Giant oarfish

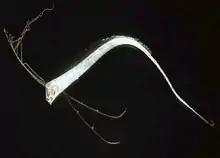
"R. glesne" juvenile

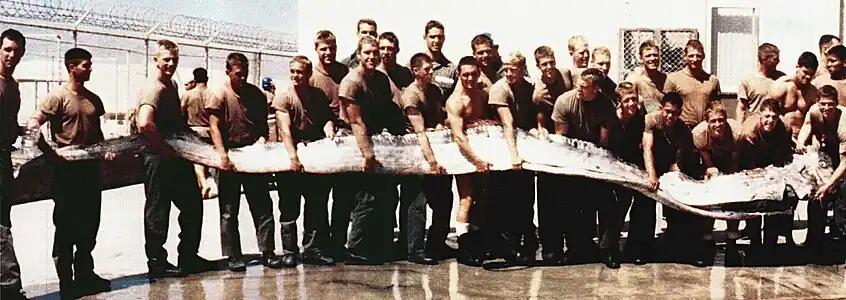
United States Navy SEAL trainees display a giant oarfish discovered by their instructor on the beach of Naval Amphibious Base Coronado in 1996. The fish in this image is falsely purported to be "Payanak" or the "Queen of the Nagas," killed by US forces in Laos in 1973. The fish is an "R. russelii."

The only reliable record of the early stages of "Regalecus" is a report of eggs from the western Pacific, identified using DNA barcoding techniques, and a juvenile (13.7 mm in standard length) identified from developed morphological features. "R. glesne" eggs are observed to be circular in shape, with numerous short spines (ca. 0.04 mm) that were uniformly scattered all over the chorion.